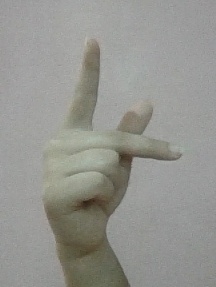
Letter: dha